Destinations Academy

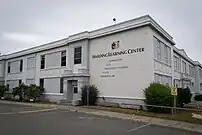
Former location pre-2019

Destinations Academy is a public alternative high school in Coos Bay, Oregon, United States, located at 1255 Hemlock.